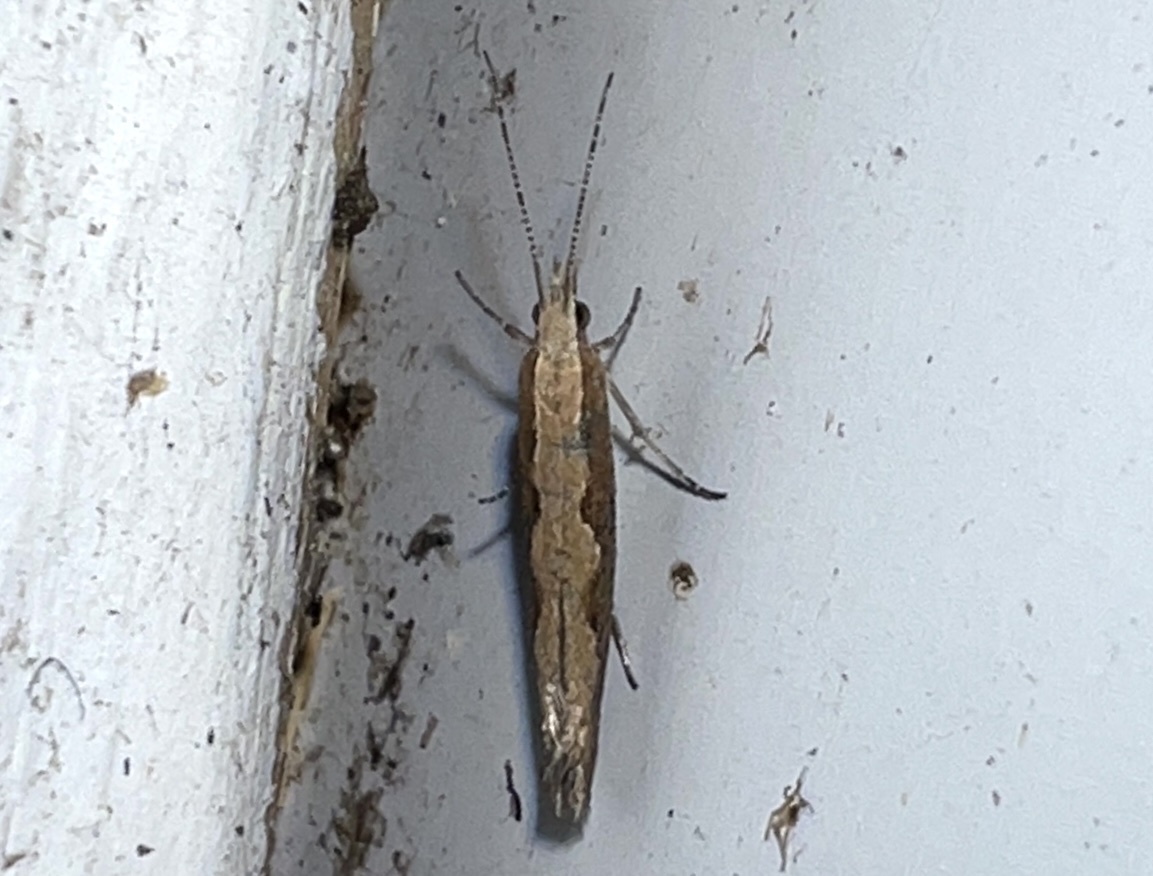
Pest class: diamondback_moth